Belfast and County Down Railway

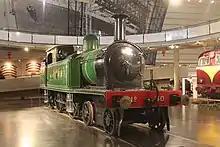
BCDR 4-4-2 tank engine No. 30 at the Ulster Transport Museum

Seven carriages that were once owned by the Belfast and County Down Railway have survived into preservation. Among them are three six-wheeled carriages built at Queen's Quay by the , one of the railway's three railmotors, an 1897 composite bogie coach, the 's royal saloon No. 153, and a six-wheeled carriage built at Dundalk by the Great Northern Railway that was later purchased by the . All of these apart from six-wheeled third No. 18, built at Queen's Quay, are located at the Downpatrick and County Down Railway. So far, bogie coach No. 148 and ex-railmotor No. 72 have been fully restored, while No. 153 is part-way through overhaul. The other coaches owned by the railway are awaiting maintenance on site.